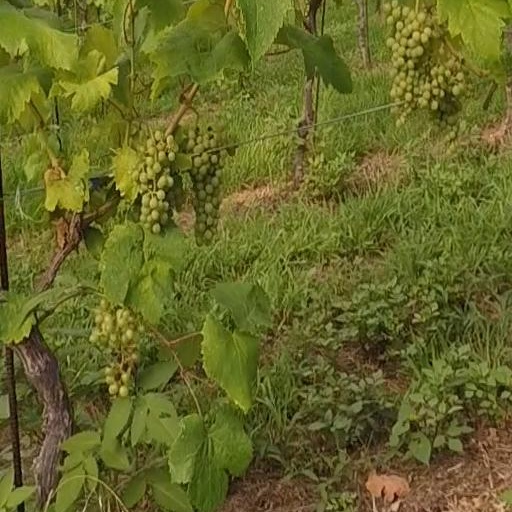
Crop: grape